Apisai Ielemia

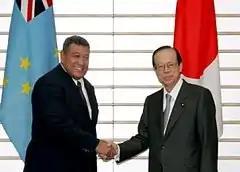
with Yasuo Fukuda (at the Prime Minister's Official Residence on 6 December 2007)

In general elections held on 3 August 2006 prime minister Maatia Toafa's government was defeated and Ielemia was elected by the new parliament on 14 August to become the new prime minister. He also became foreign minister.